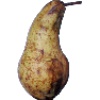
Label: Pear Abate 1